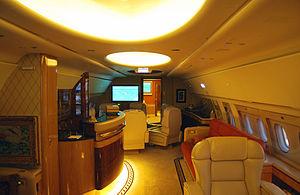
Kingfisher Airlines était une compagnie aérienne indienne dirigée par Vijay Mallya dont le nom dérive de la bière Kingfisher et dont le 1ᵉʳ vol eut lieu le 9 mai 2005. Elle a cessé ses opérations le 1ᵉʳ octobre 2012.